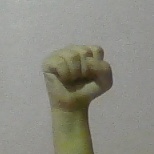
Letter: saad